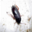
Label: cockroach